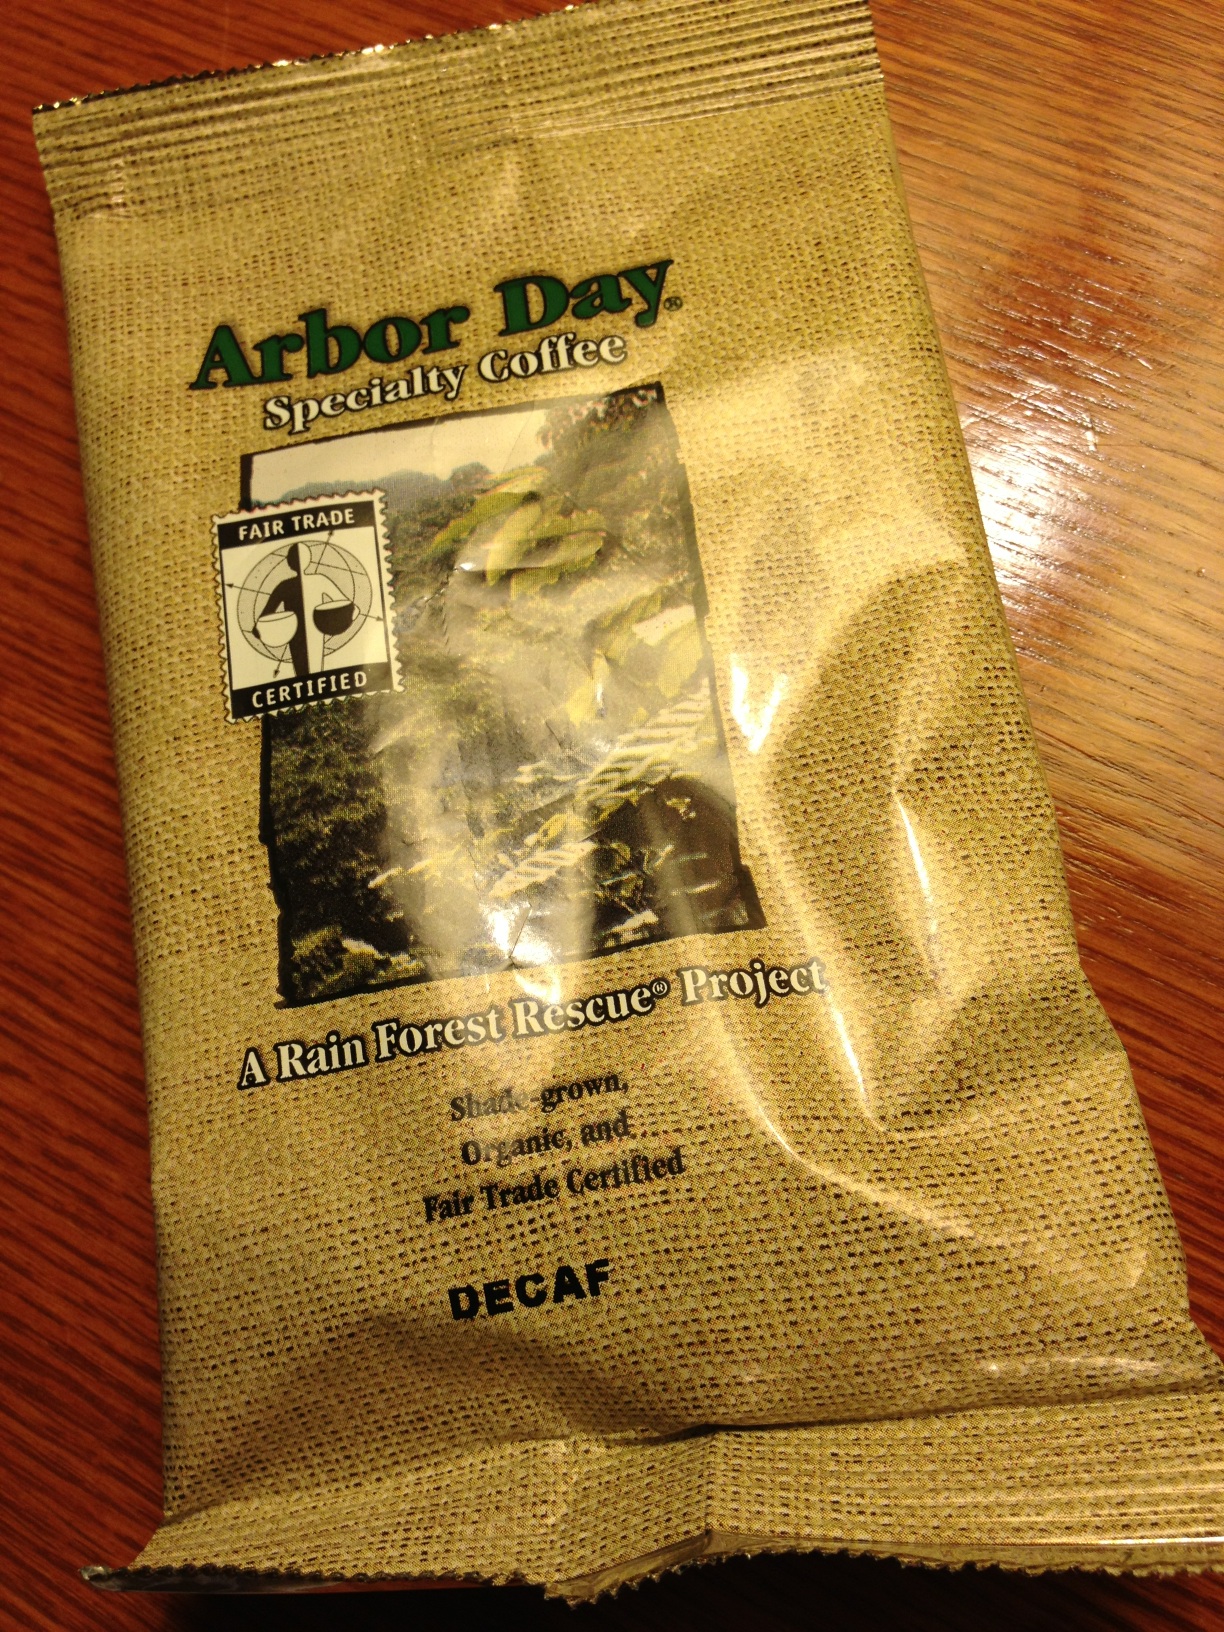Question: does this coffee decaf?
Answer: yes